Rhodesiana

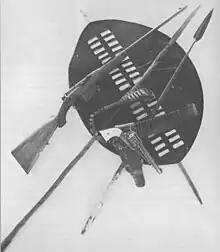
Rhodesiana exhibited at Bulawayo Museum, 1912. Weapons and bandoliers used by Frederick Russell Burnham during the Second Matabele War mingle with "assegais" and a tribal shield.

Rhodesiana is any artifact, or collection of artifacts, which is related to the history, geography, folklore, and cultural heritage of Rhodesia, the name used before 1980 to refer to modern Zimbabwe (and, before 1964, contemporary Zambia as well). Many objects, both physical and immaterial, can be defined as "Rhodesiana"; a painting of a Rhodesian landscape, for example, could be considered as such, as well as a song by a Rhodesian artist or a tale or personality from the country's history. The things involved need not be old, but need to possess relevant associations with Rhodesia; for Rhodesian people and their descendants, a piece of Rhodesiana will commonly arouse feelings of patriotism and nostalgia.